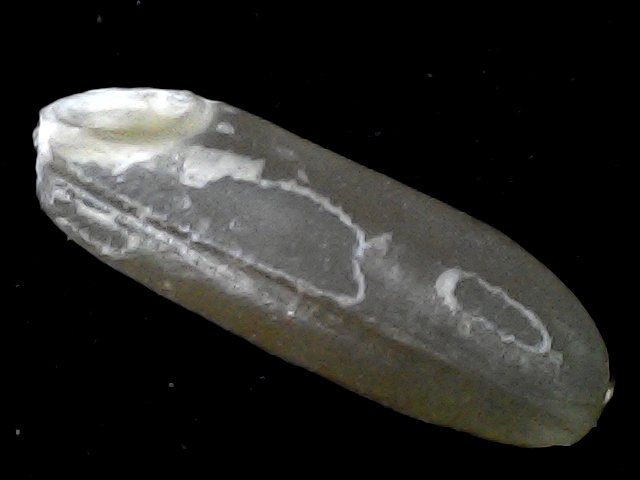
Rice variety: BR23